T-DJ Milana

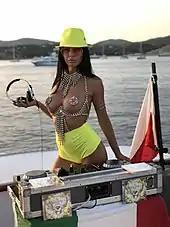
T-DJ Milana in July 2018

Julia Rysina was born on February 12, 1989, in Luhansk. Until 2007, she had been engaged in the modeling business, but then she moved to Kharkiv, where she began her career of a topless DJ at the MISTO club and formed the Quattro Hand's Stuff project together with DJ Viniloff.